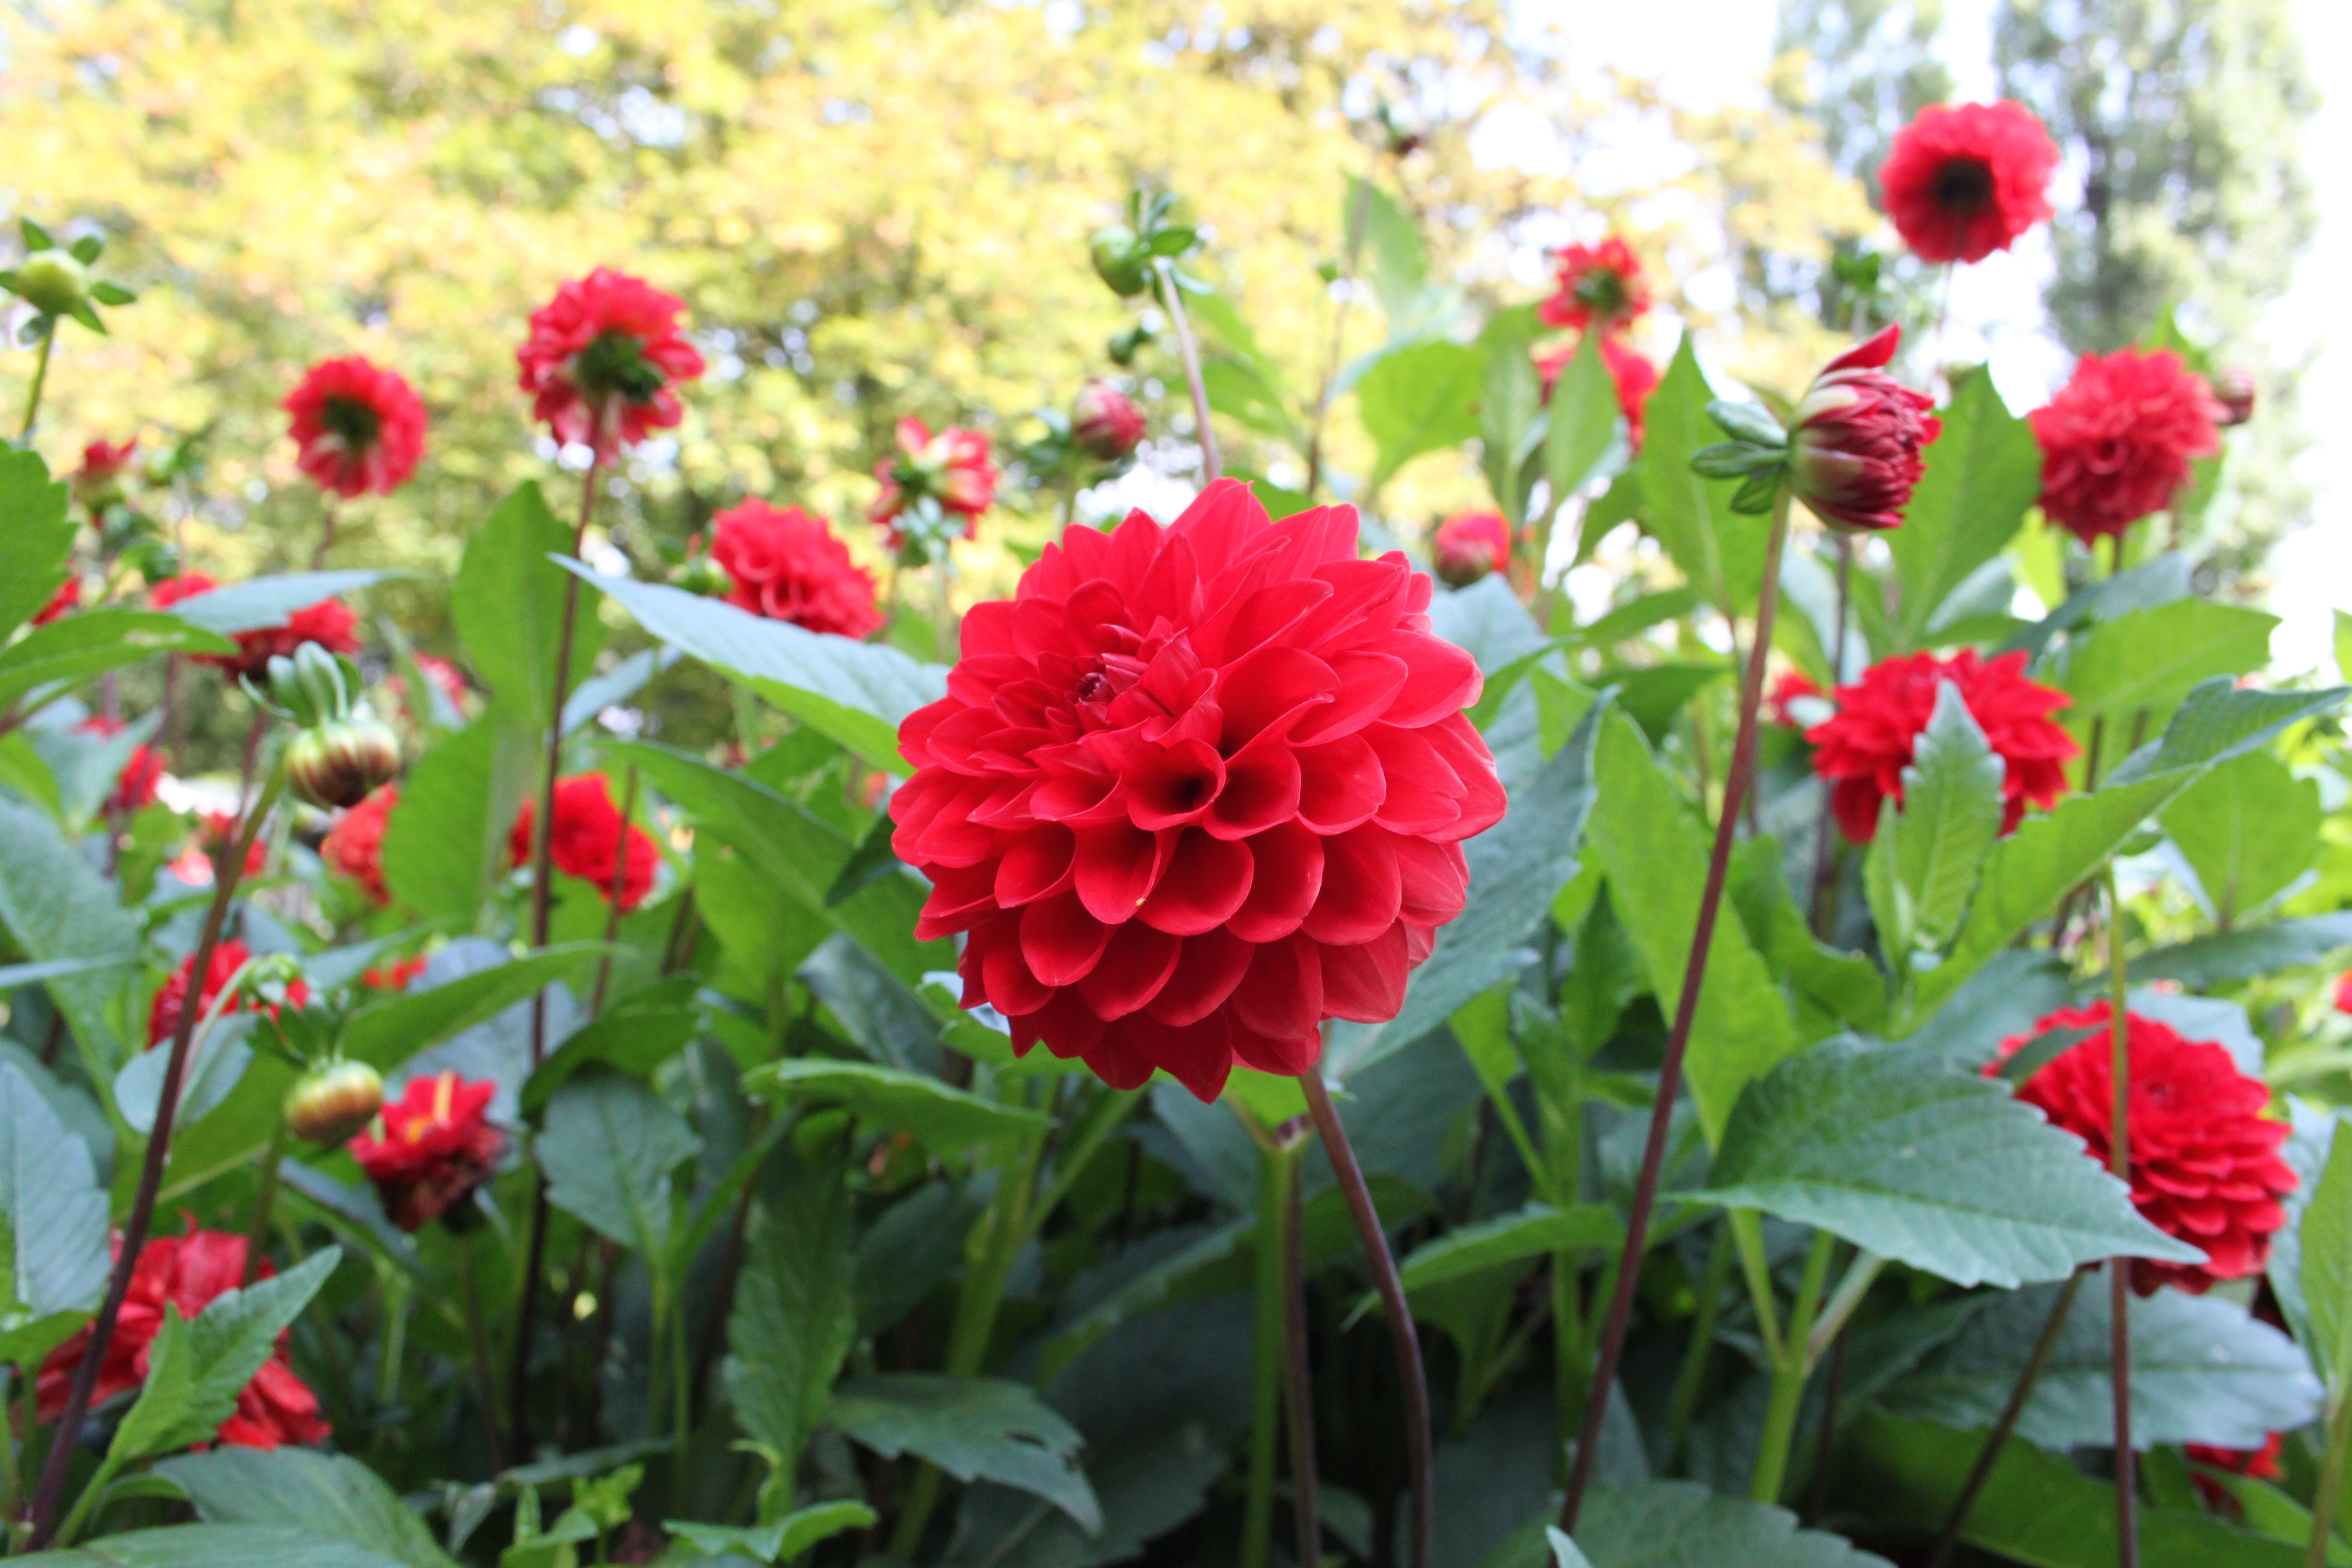
nature, plant, flower, petal, bloom, color, park, botany, garden, flora, plants, flowers, dahlia, petals, flowering plant, daisy family, annual plant, land plant